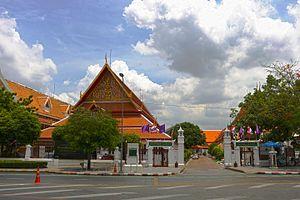
Le musée national de Bangkok est une institution culturelle spécialisée dans l'art thaï et plus généralement asiatique. Fondé en 1874 par le roi Rama V, il s'agit du plus grand musée d'Asie du Sud-Est.